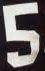
Number: 5